German submarine U-230

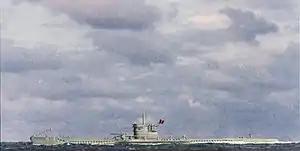
Type VIIC U-boat

U-230 was a Type VIIC U-boat built for Nazi Germany's navy ("Kriegsmarine") for service during World War II.